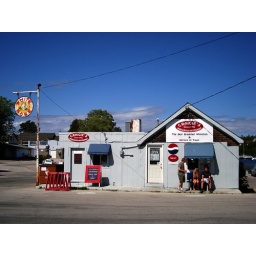
The best restaurant for white fish and chips in Tobermory.